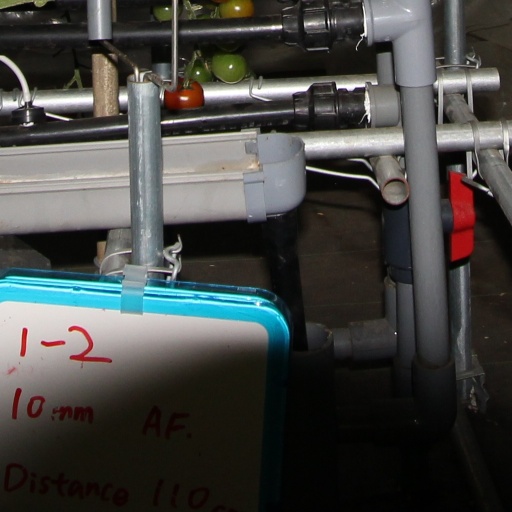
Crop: tomato